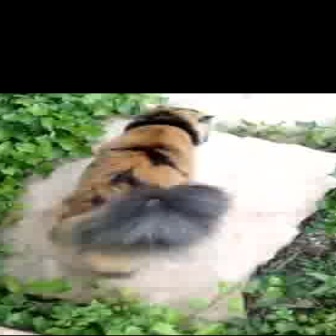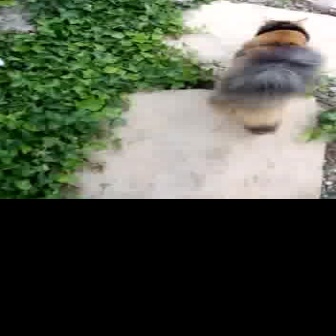
  Please identify the target specified by the bounding box [36,102,232,297] in the first image and locate it in the second image. Return the coordinates in [x_min,y_min,x_max,y_max] format.
Answer: [204,13,324,134]